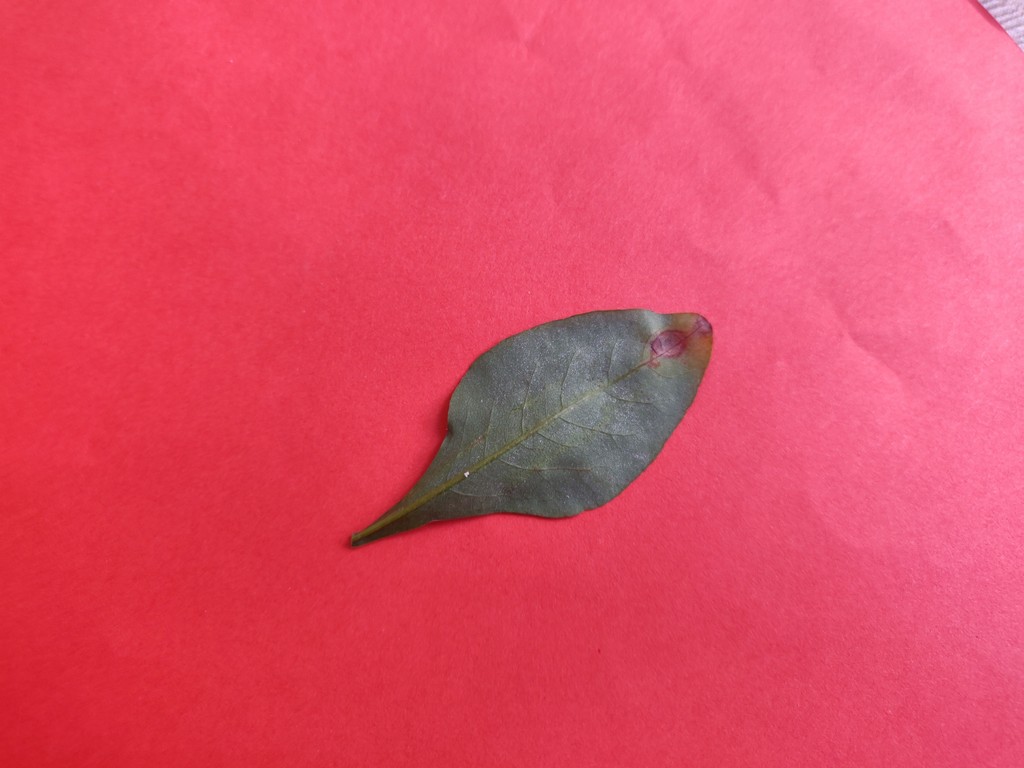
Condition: Unhealthy
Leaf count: single
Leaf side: back